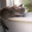
Label: cat